Milan Gurović

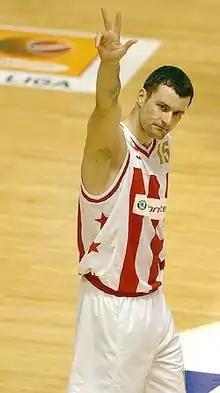
Gurović with Crvena zvezda.

In late February 2005, following a two-month layover from playing basketball, Gurović signed with Joventut Badalona thus reuniting with head coach Aíto García Reneses who had previously coached the player at Barcelona from 1998 until 2000.